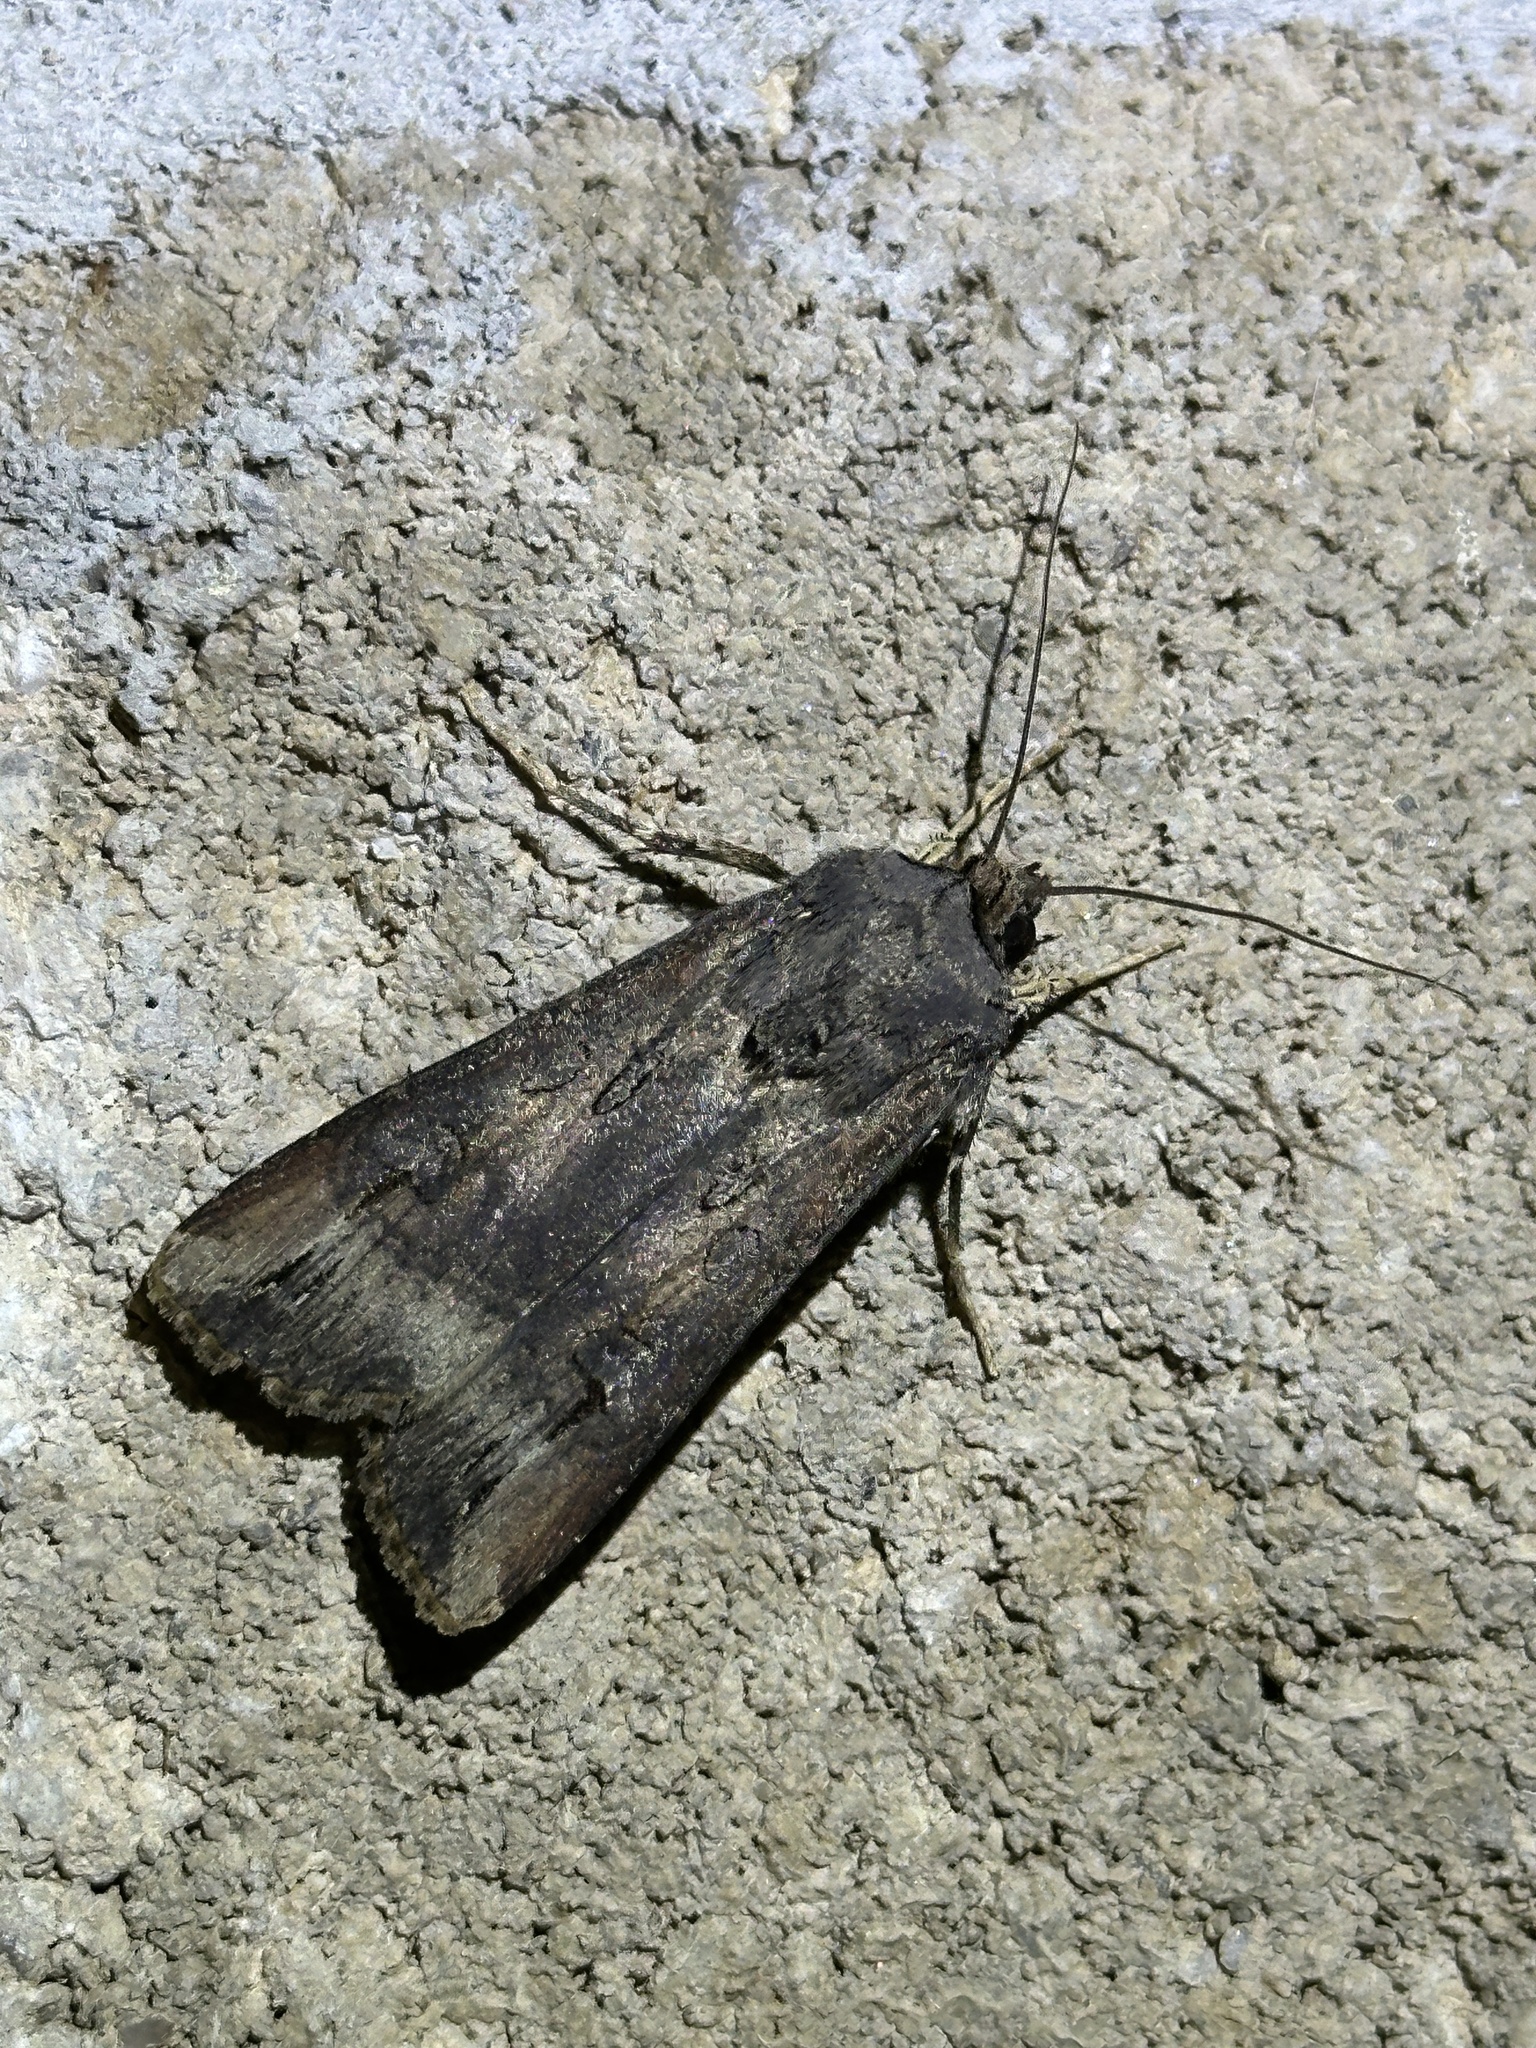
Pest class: cutworms